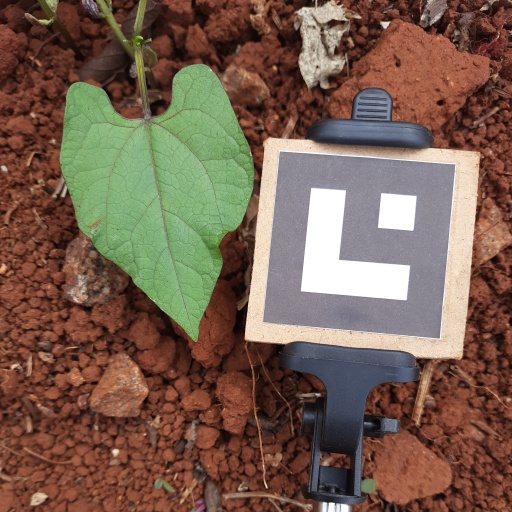
Observations: wavy surface, no eating holes, with soild dust, under shade